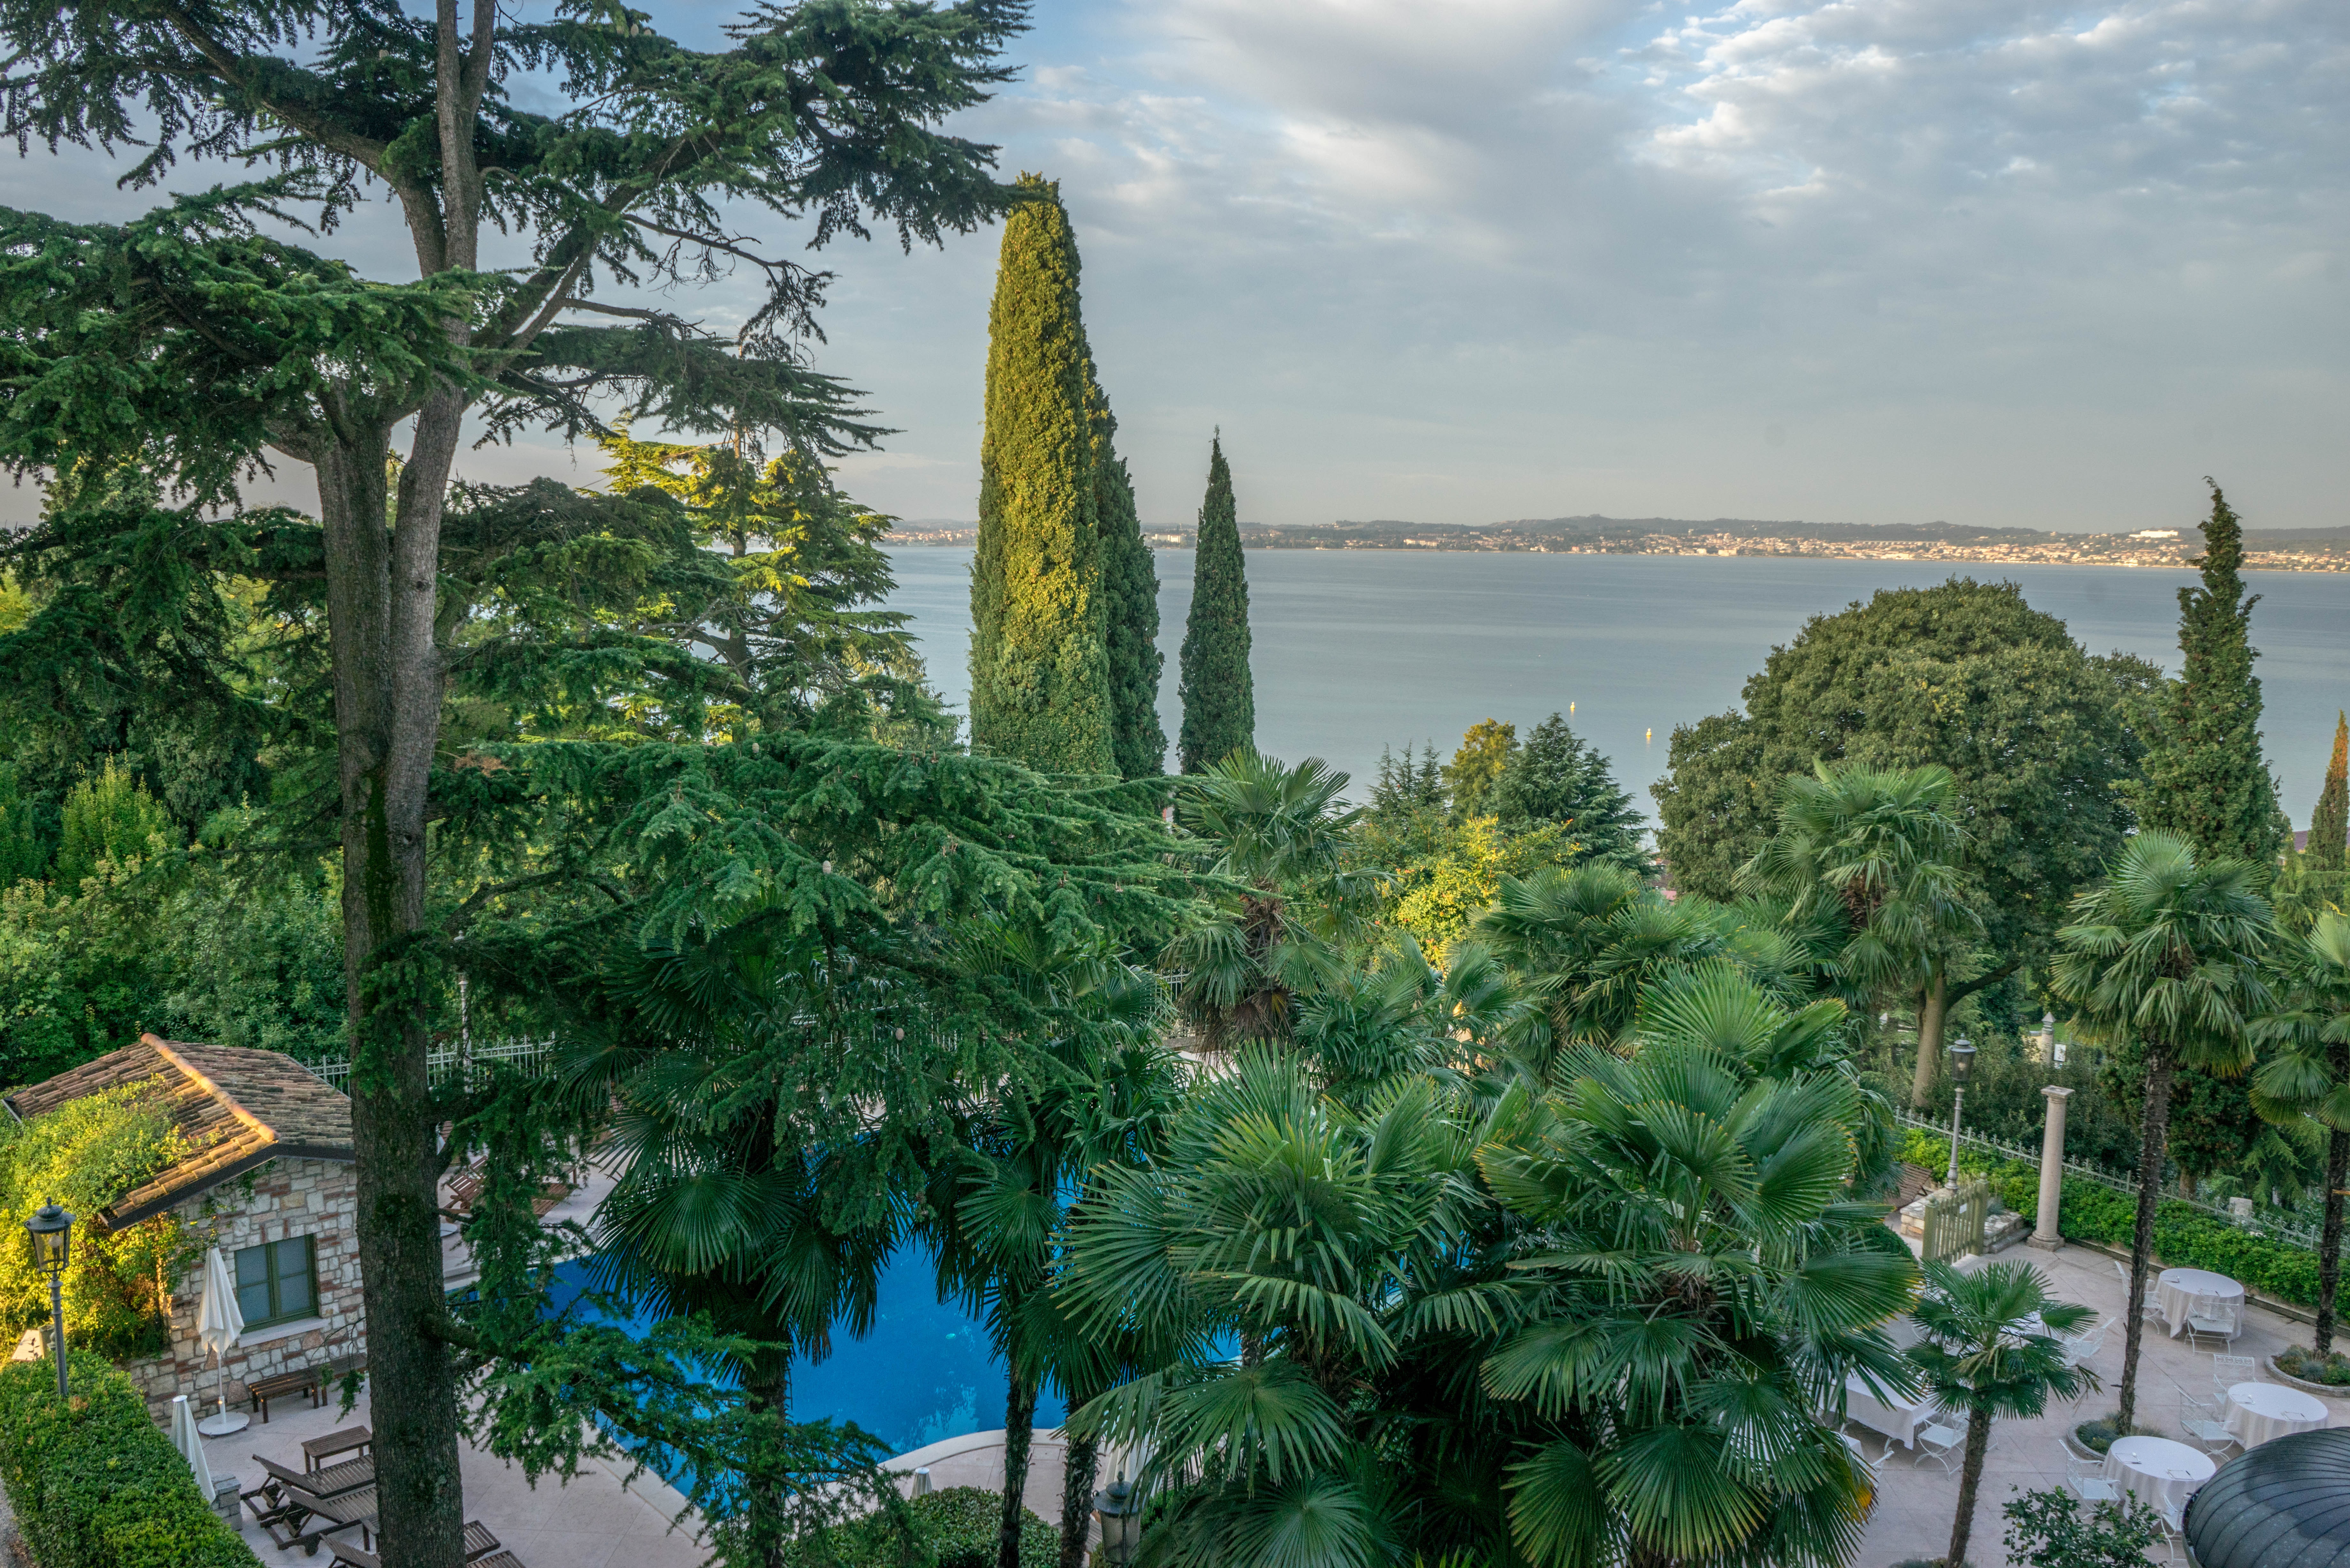
beach, landscape, tree, water, nature, outdoor, sky, sunset, summer, vacation, travel, pool, jungle, tropical, italy, blue, garden, tourism, clouds, luxury, resort, estate, tropics, summer vacation, lake garda, summer landscape, villa cortine palace, arecales, palm family